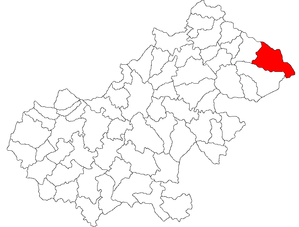
Certeze est une commune roumaine du județ de Satu Mare, dans la région historique de Transylvanie et dans la région de développement du Nord-ouest.